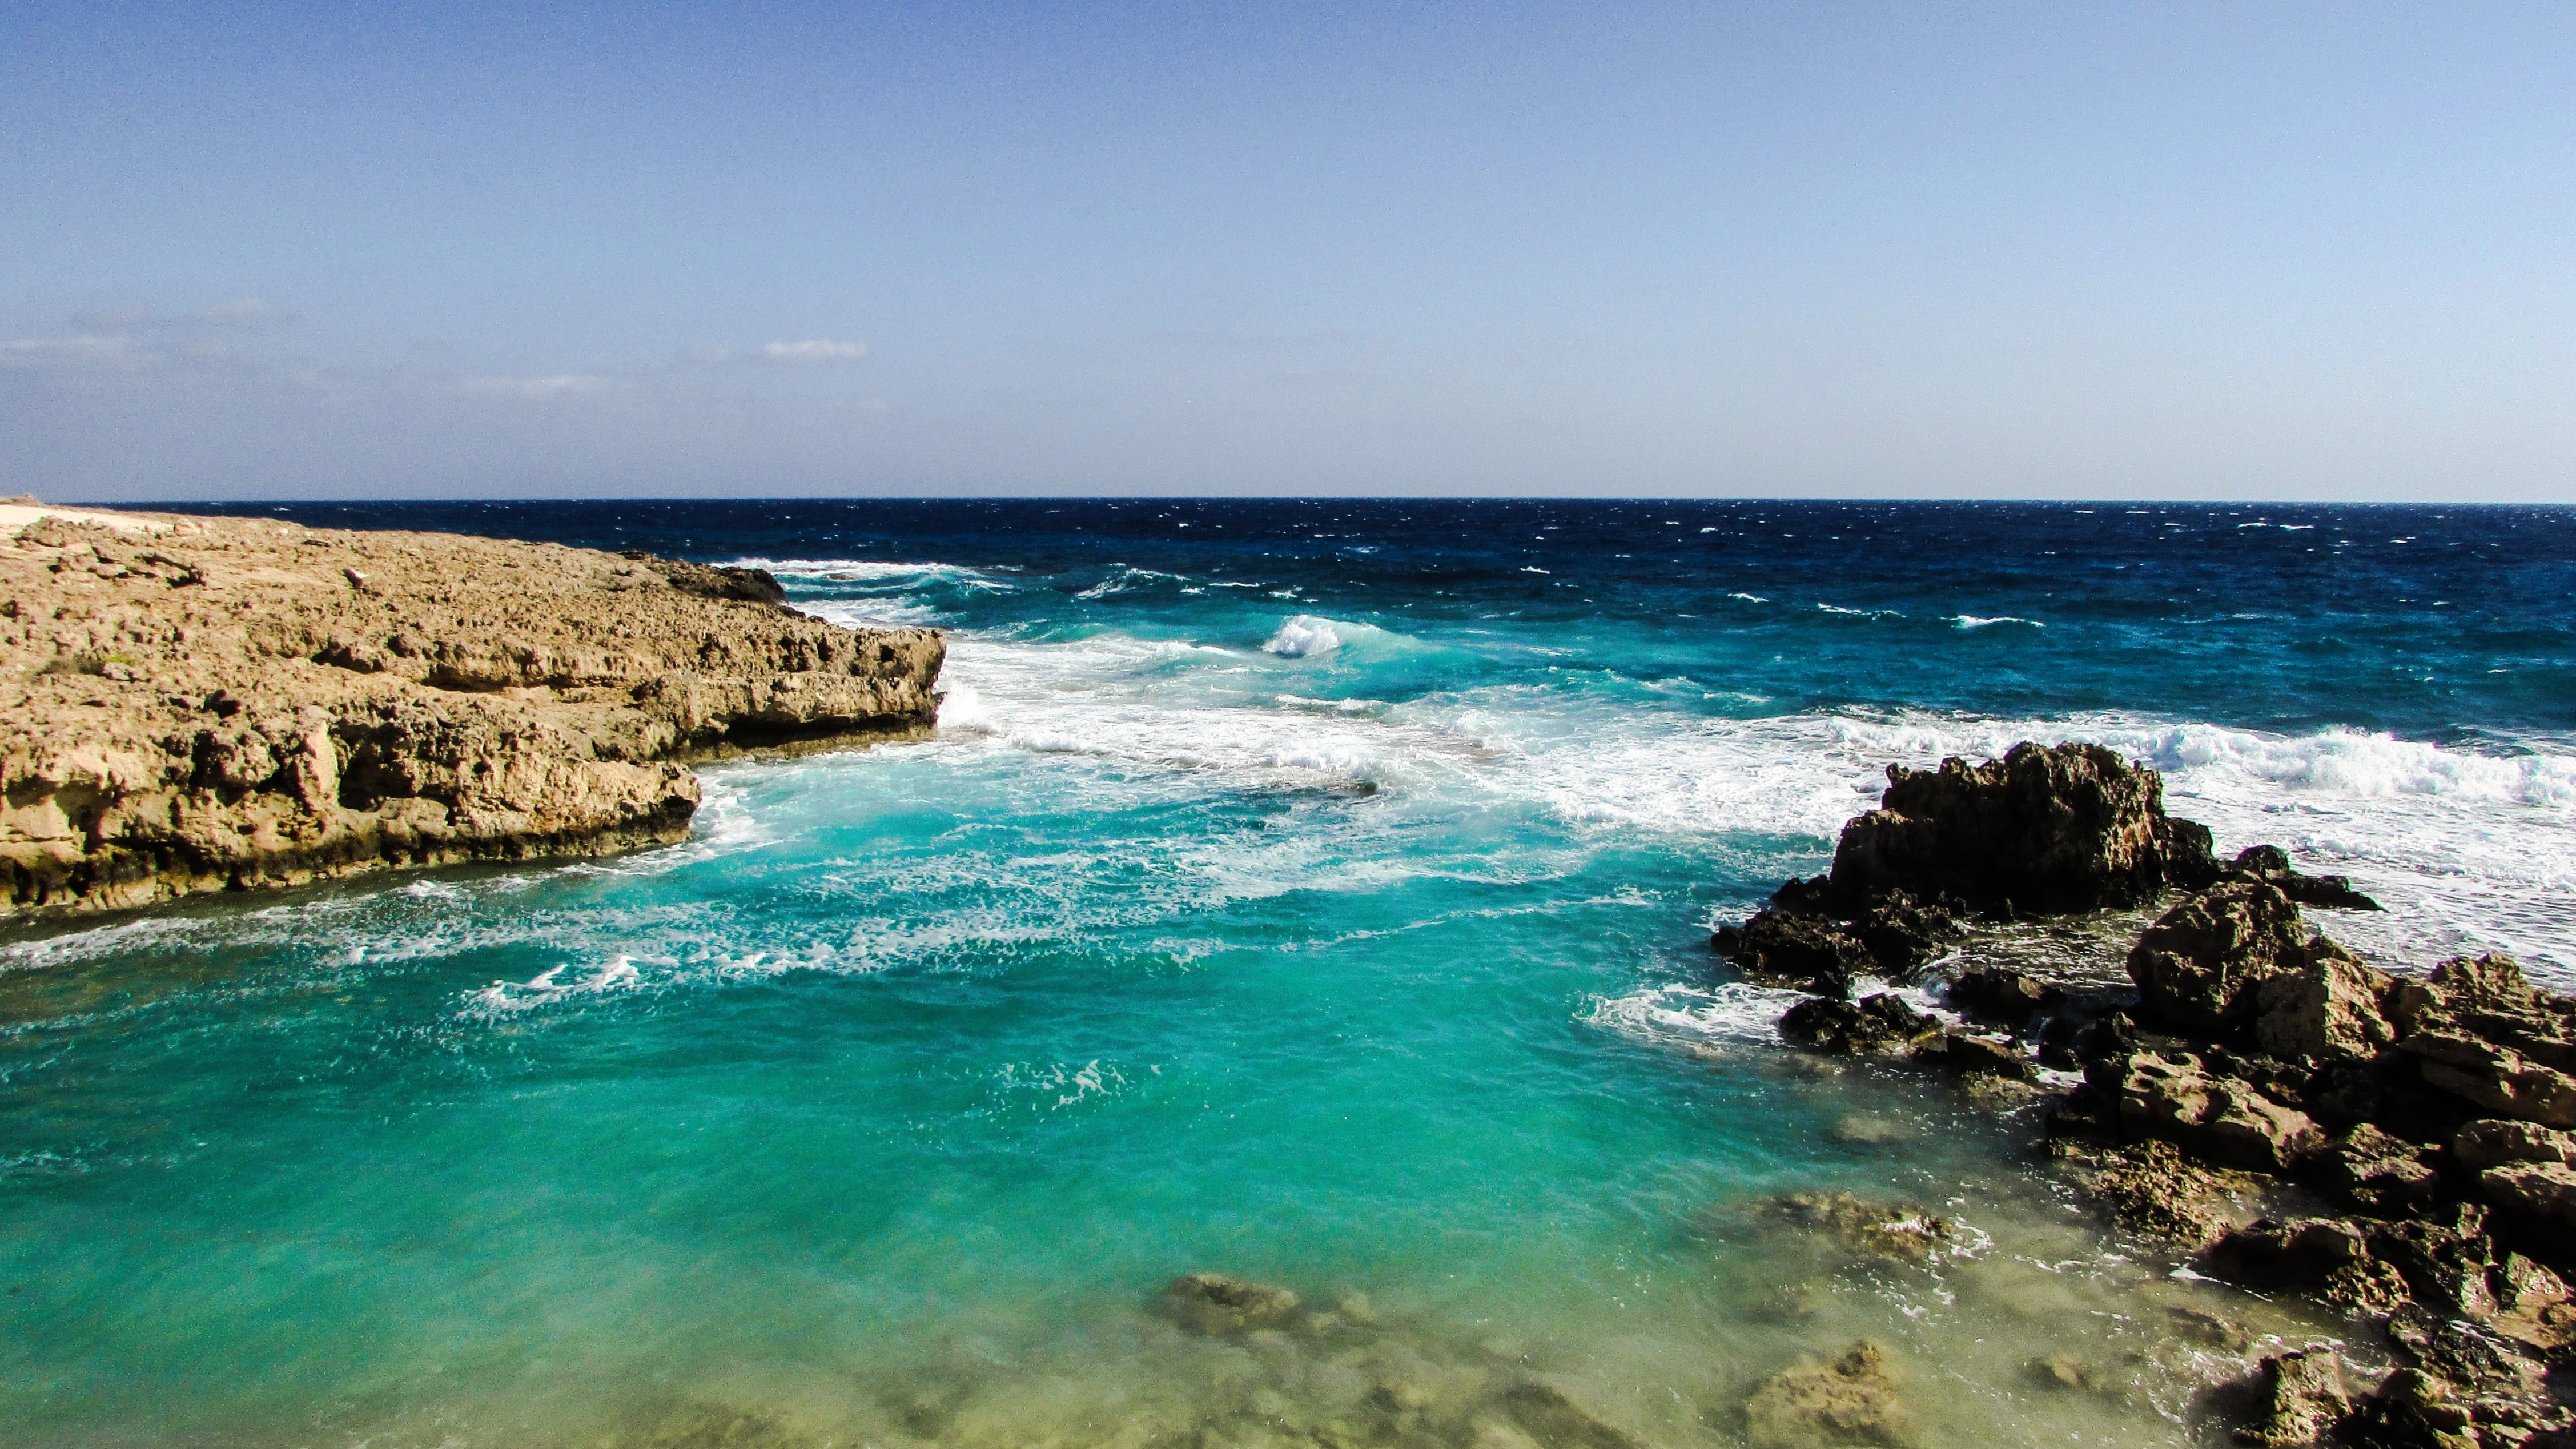
beach, sea, coast, rock, ocean, horizon, shore, wave, vacation, cliff, cove, autumn, bay, terrain, body of water, caribbean, rocky coast, cyprus, cape, islet, smashing, ayia napa, wind wave